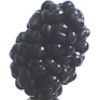
Label: mulberry